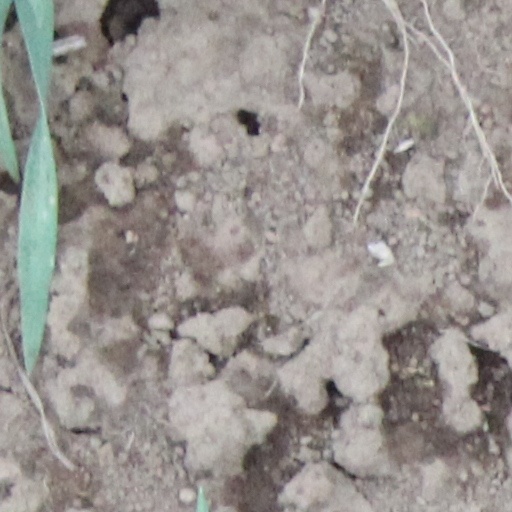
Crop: wheat